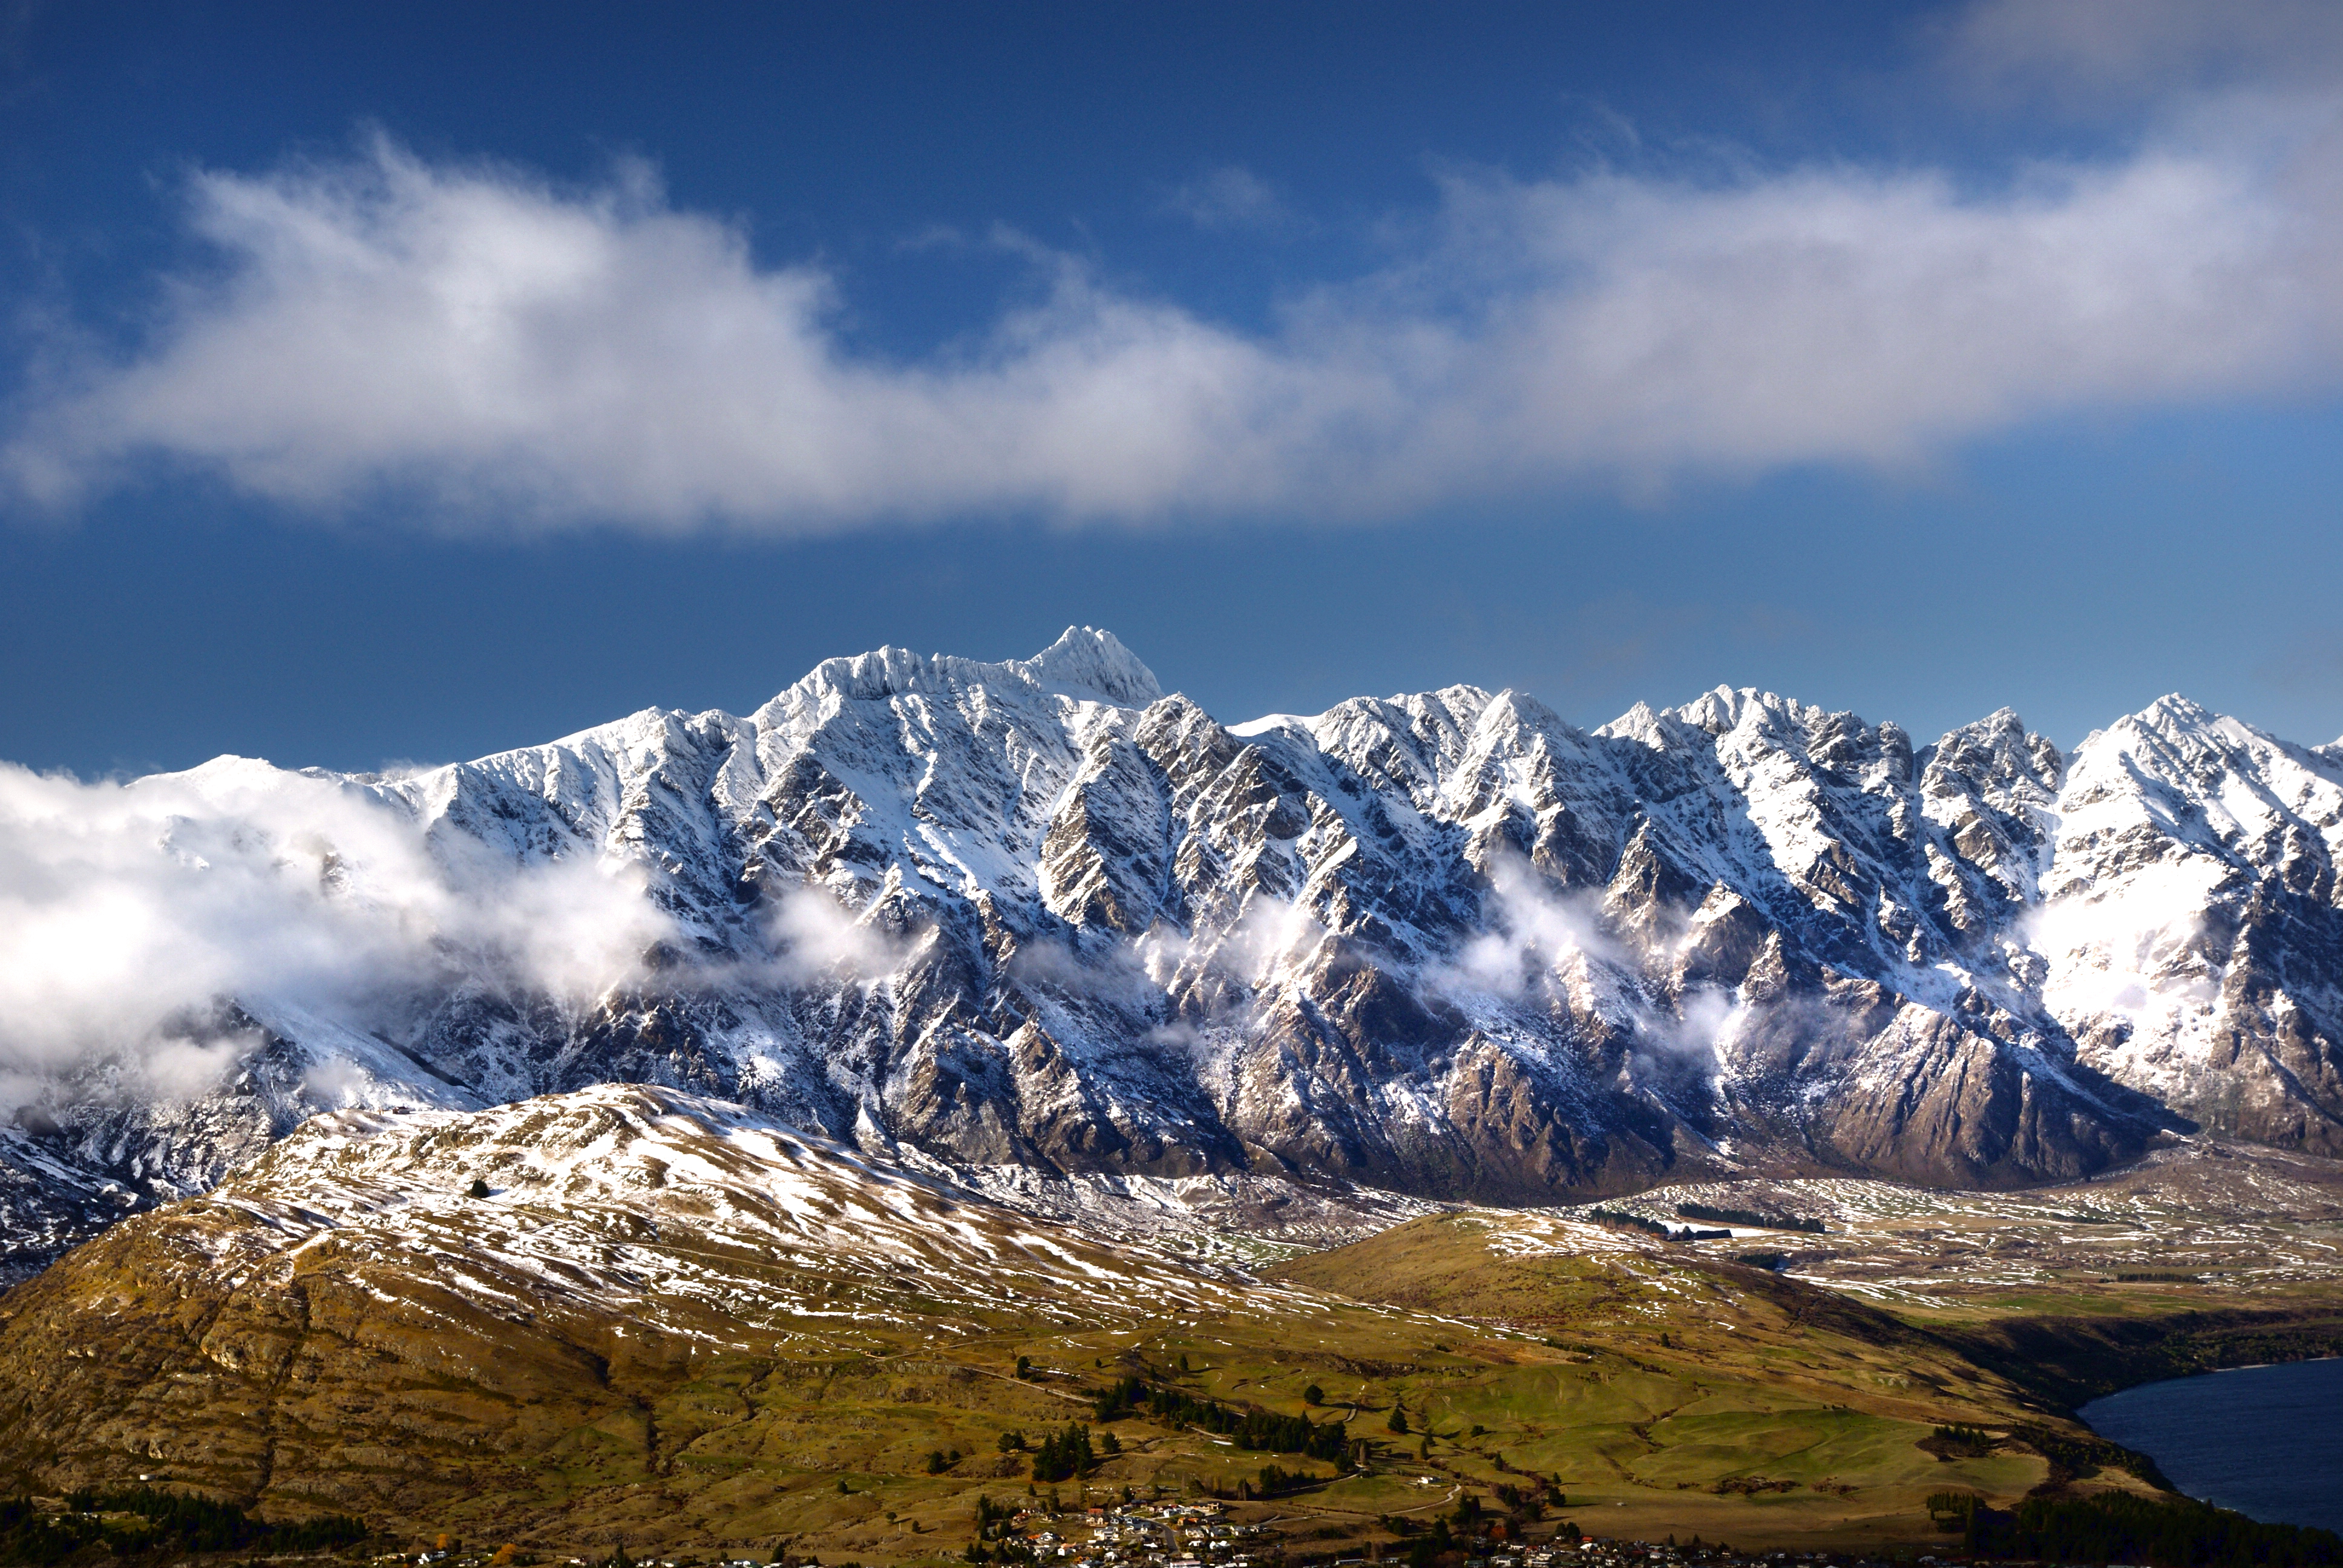
landscape, nature, wilderness, mountain, snow, winter, cloud, valley, mountain range, weather, ridge, summit, publicdomain, mountains, alps, plateau, fell, queenstownnewzealand, skinewzealand, winterresortskiresort, landform, mountain pass, geographical feature, mountainous landforms